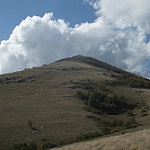
Label: mountain